Roman Catholic Diocese of Tournai

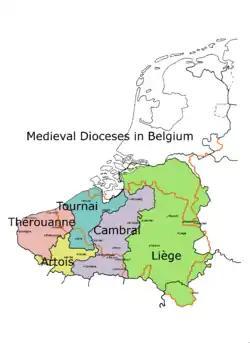
Medieval Catholic dioceses superimposed over modern-day Belgium. Tournai lies in the west.

It was probably its status of royal city which secured Tournai's early rise, only to lose its position as capital upon the departure of the Merovingian court. Nevertheless, it maintained its own bishops for nearly a century. Then, at about 626 or 627, under the episcopate of St. Achar, the sees of Tournai and Noyon were reunited, retaining however their separate structures. Tournai lost its privileges and was relegated to level of the neighbouring dioceses, such as Boulogne and Therouanne, Arras and Cambrai. The same ordinary held both sees for five hundred years. It was only in 1146 that Tournai received its own bishop.